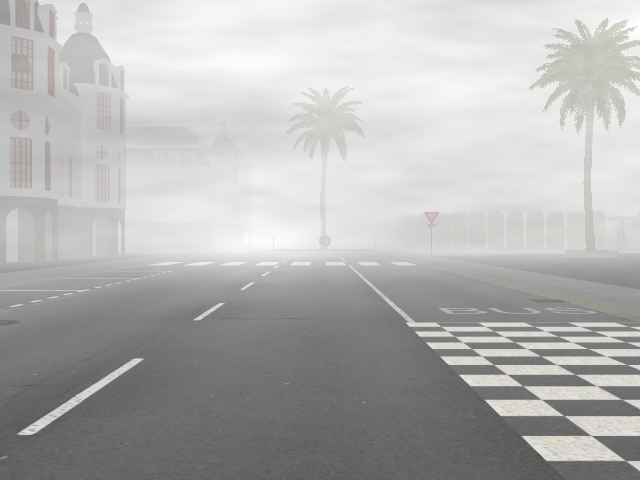
Weather: foggy or hazy